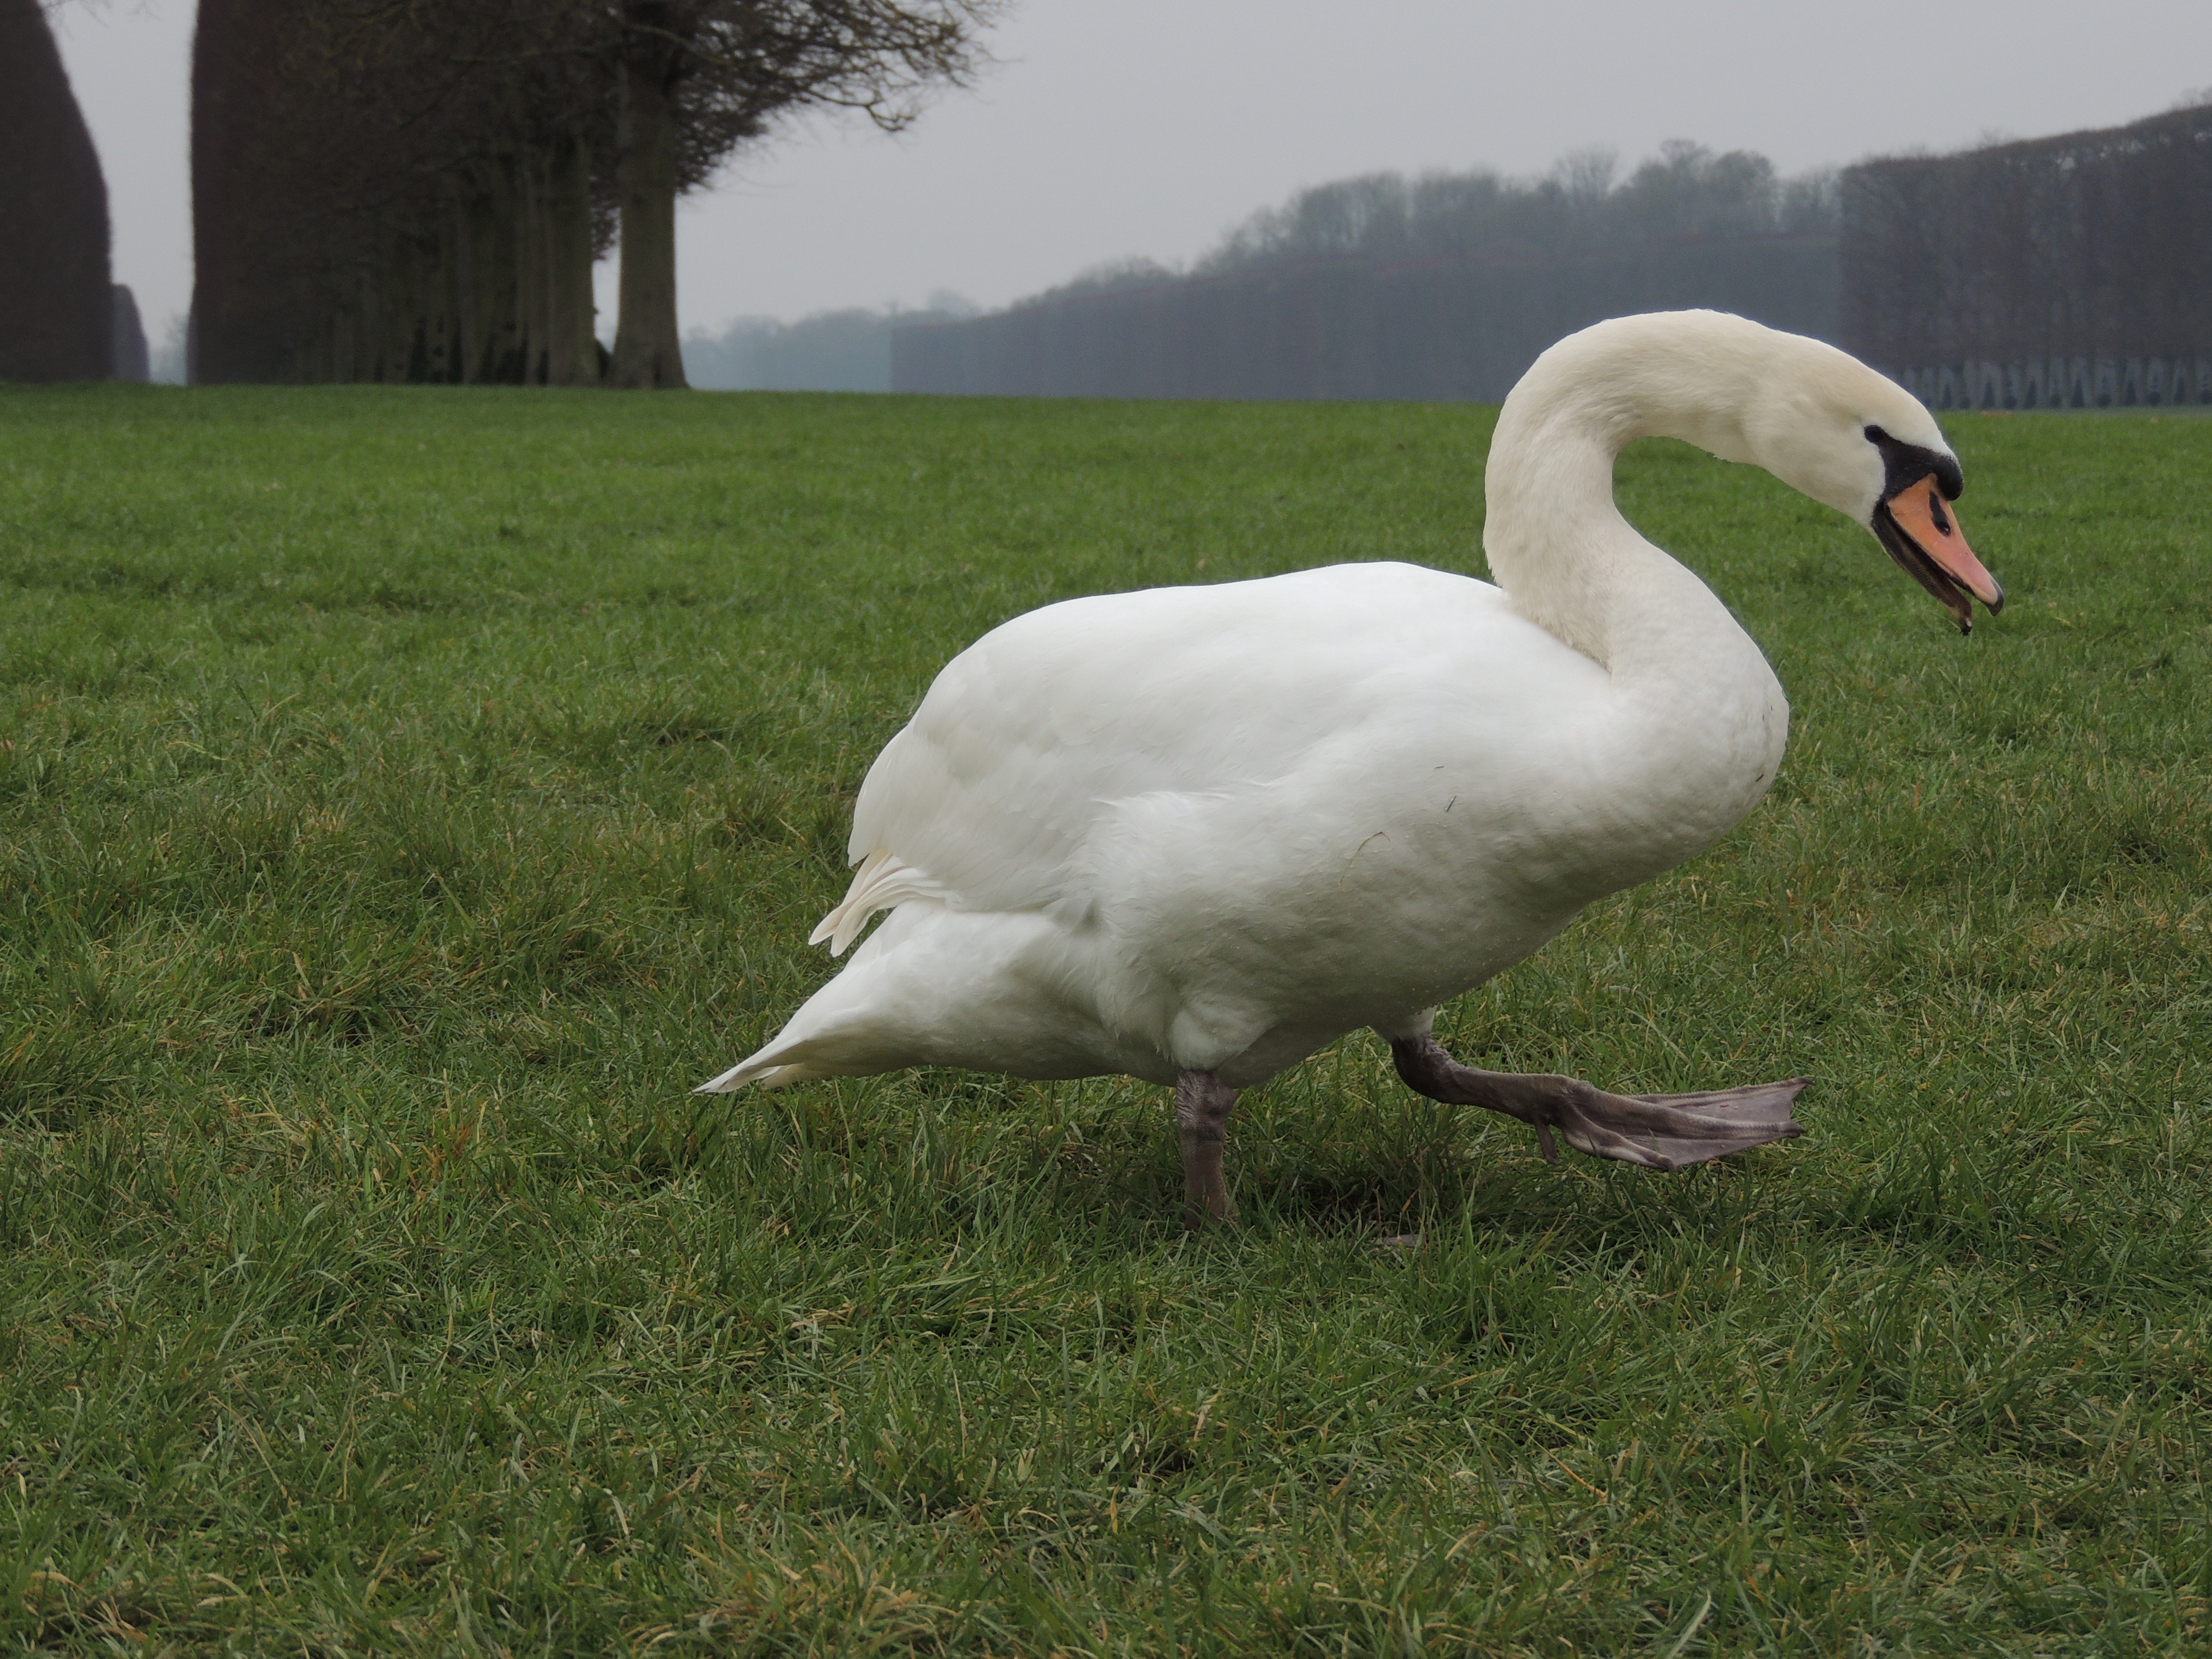
nature, grass, bird, wing, white, animal, wildlife, green, beak, fauna, swan, goose, vertebrate, versailles, waterfowl, water bird, ducks geese and swans